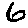
Label: 6